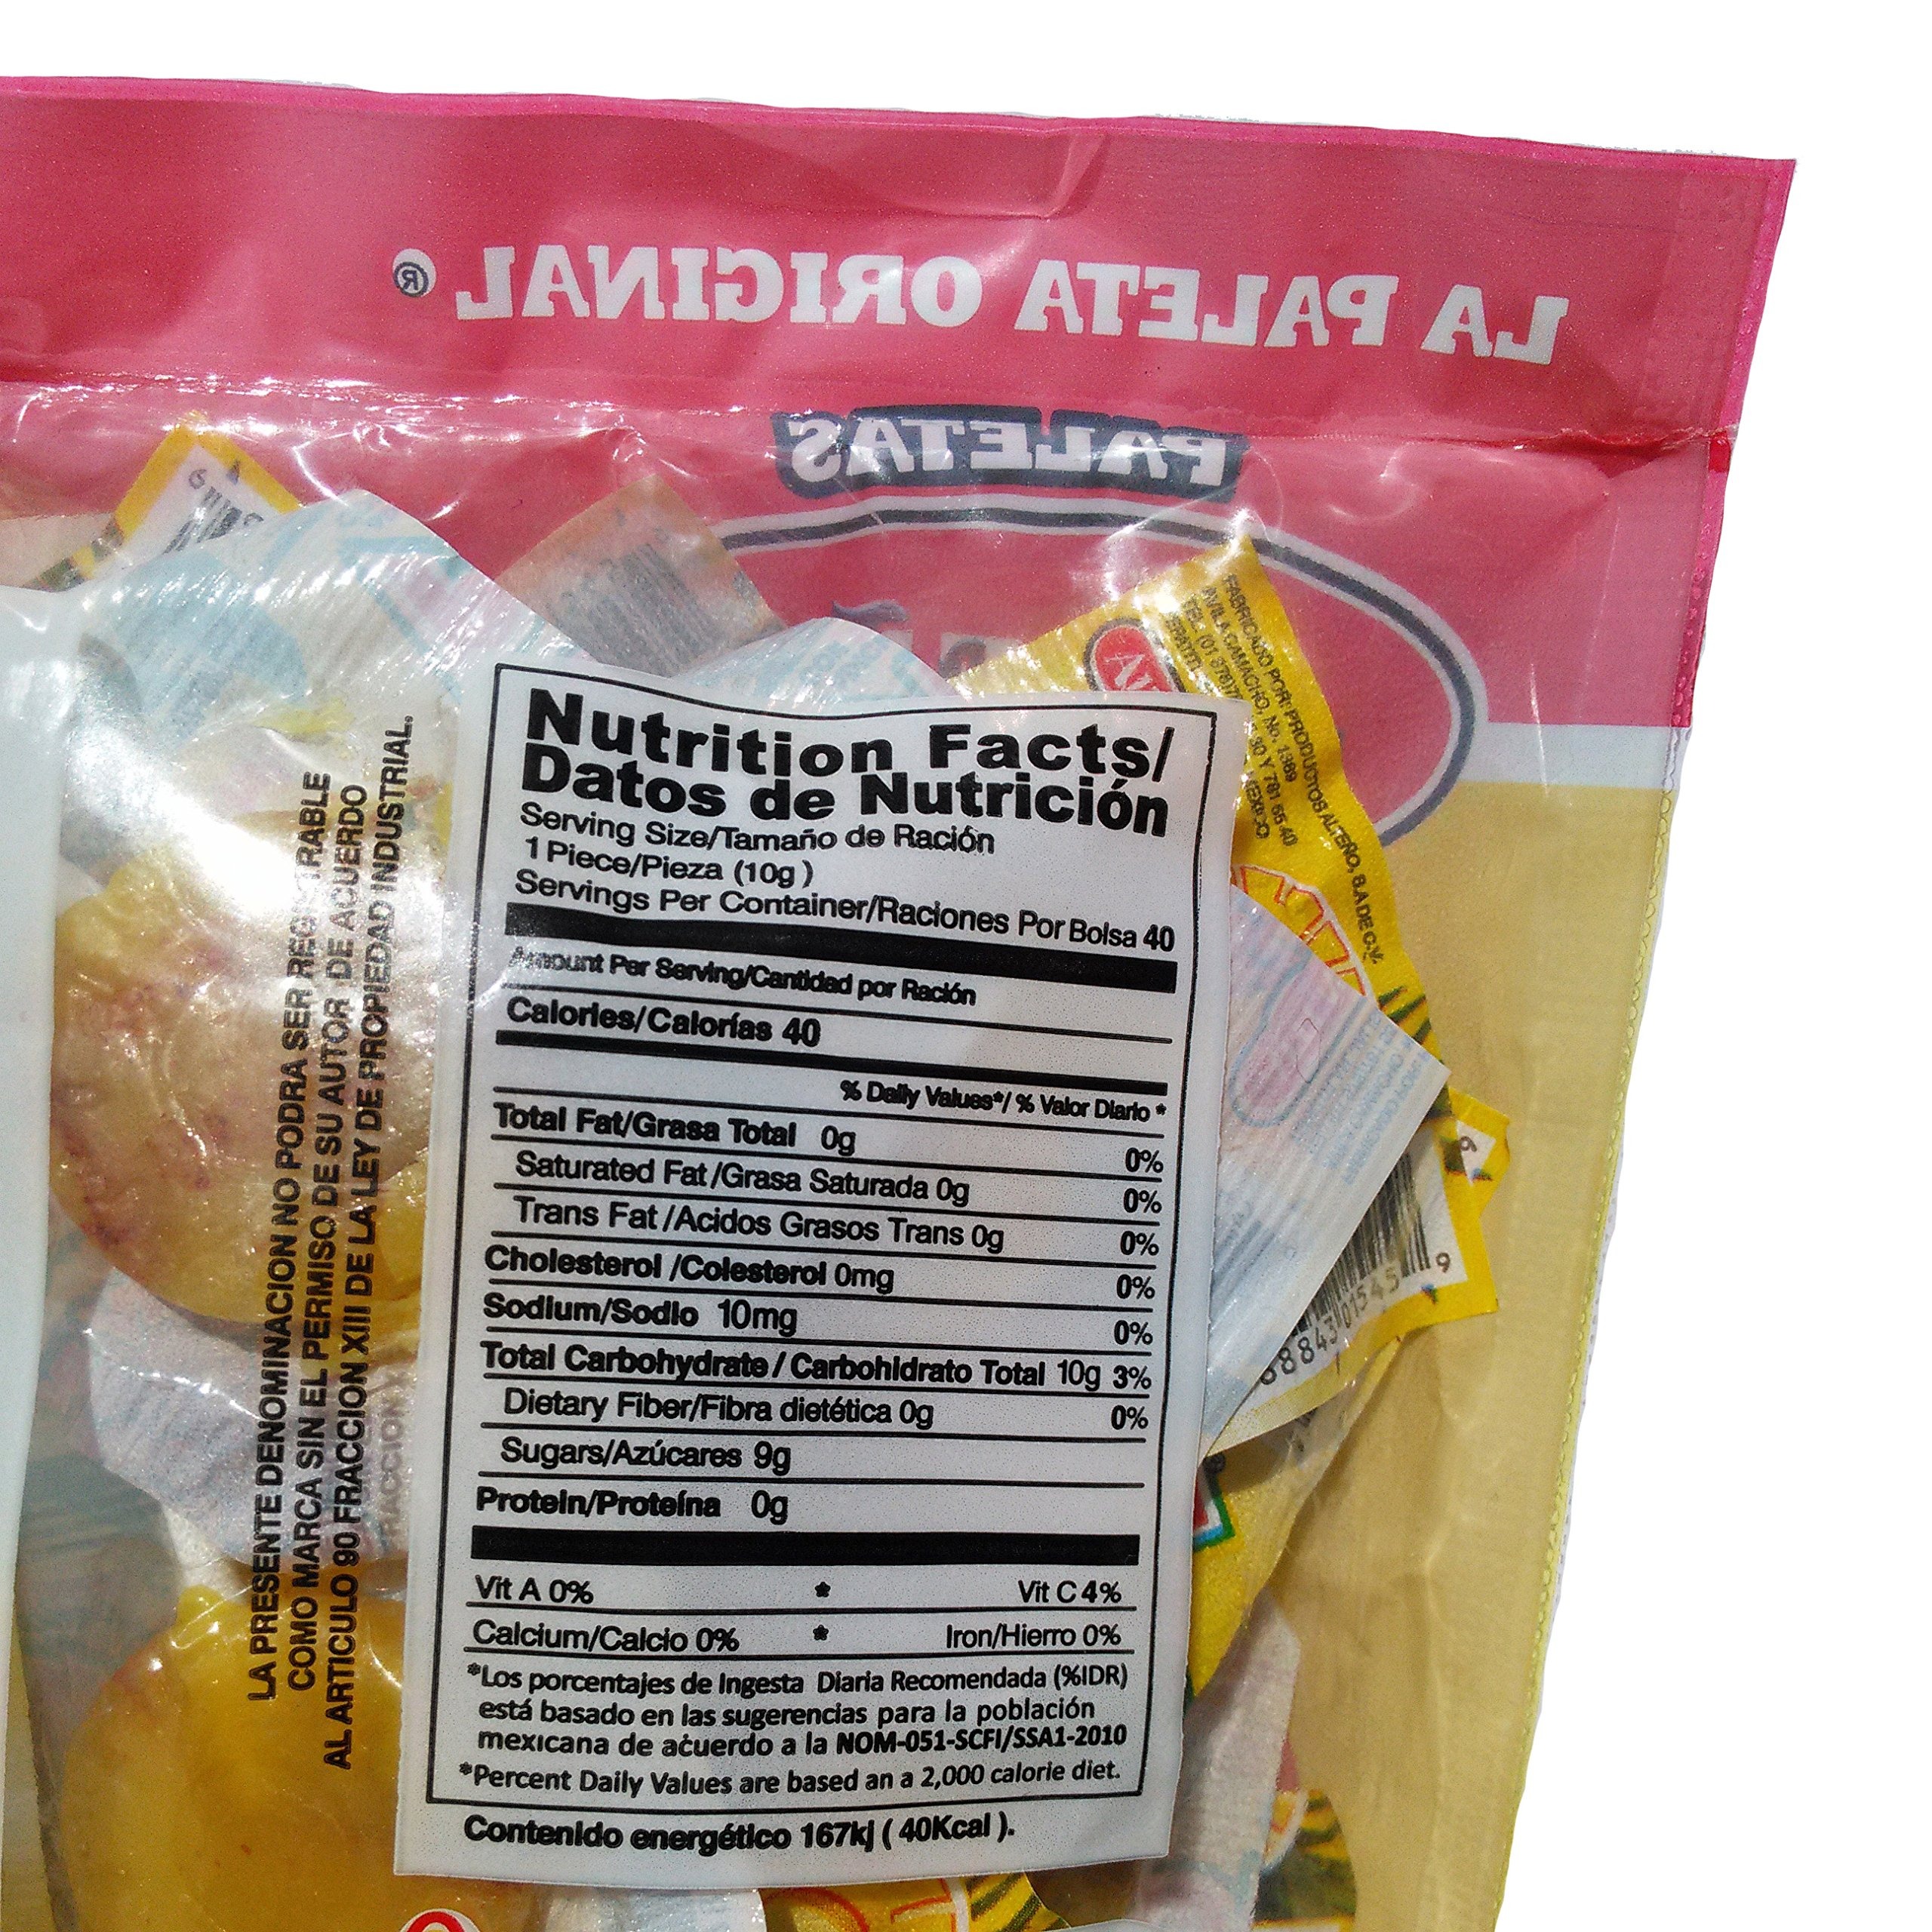
Item Name: Alteno Super Pina Loca (Pineapple with Chili Lollipop) (40 Pieces)
Bullet Point 1: espresso
Bullet Point 2: pods
Bullet Point 3: espresso pods
Bullet Point 4: elotes
Bullet Point 5: pica fresa
Product Description: AltenoPina (Pineapple), Pepino (Cucumber) Super Paletas (suckers with Chili Lollipop) (40 Pieces)
Value: 14.1
Unit: Ounce

Price: 18.95